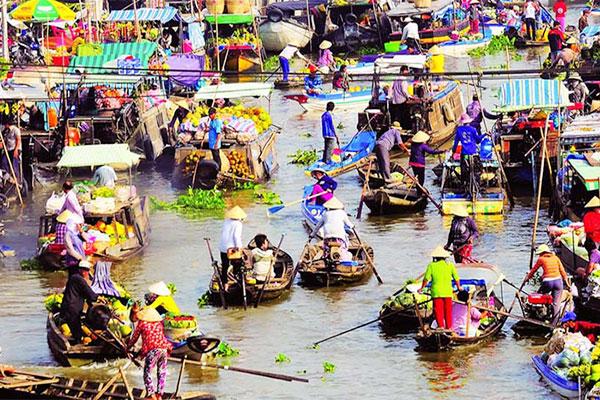
ở trên chợ nổi có những con thuyền đang trao đổi hàng hoá